Lance Armstrong

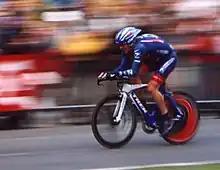
Armstrong riding the prologue of the 2004 Tour de France

The pattern returned in 2003, Armstrong taking first place and Ullrich second. Only a minute and a second separated the two at the end of the final day in Paris. U.S. Postal won the team time trial on stage 4, and on stage 9, Armstrong nearly crashed out of the Tour while defending the yellow jersey. He was less than a minute ahead of Beloki and Alexander Vinokourov was on a solo attack threatening to overtake Armstrong in the standings. While traversing the Côte de la Rochette Beloki crashed violently and hard, ending his Tour and sending him to the hospital with serious injuries. Armstrong narrowly avoided the same fate by reacting in time to avoid Beloki, but to do so he went off the road and ended up on a foot trail which led downhill through a field. He survived upright on his bike nearly to the end, at which time he picked it up and carried it the rest of the way to the road at the bottom of the hairpin turn, essentially losing no time as a result. He could have been fined or penalized for taking a shortcut, but it was deemed unintentional. Armstrong maintained a gap of only +0:21 over Vinokourov, but Ullrich was emerging as the most likely rider to overthrow Armstrong. Armstrong then took stage 15—despite having been knocked off on the ascent to Luz Ardiden, the final climb—when a spectator's bag caught his right handlebar. Ullrich waited for him, which brought Ullrich fair-play honors.